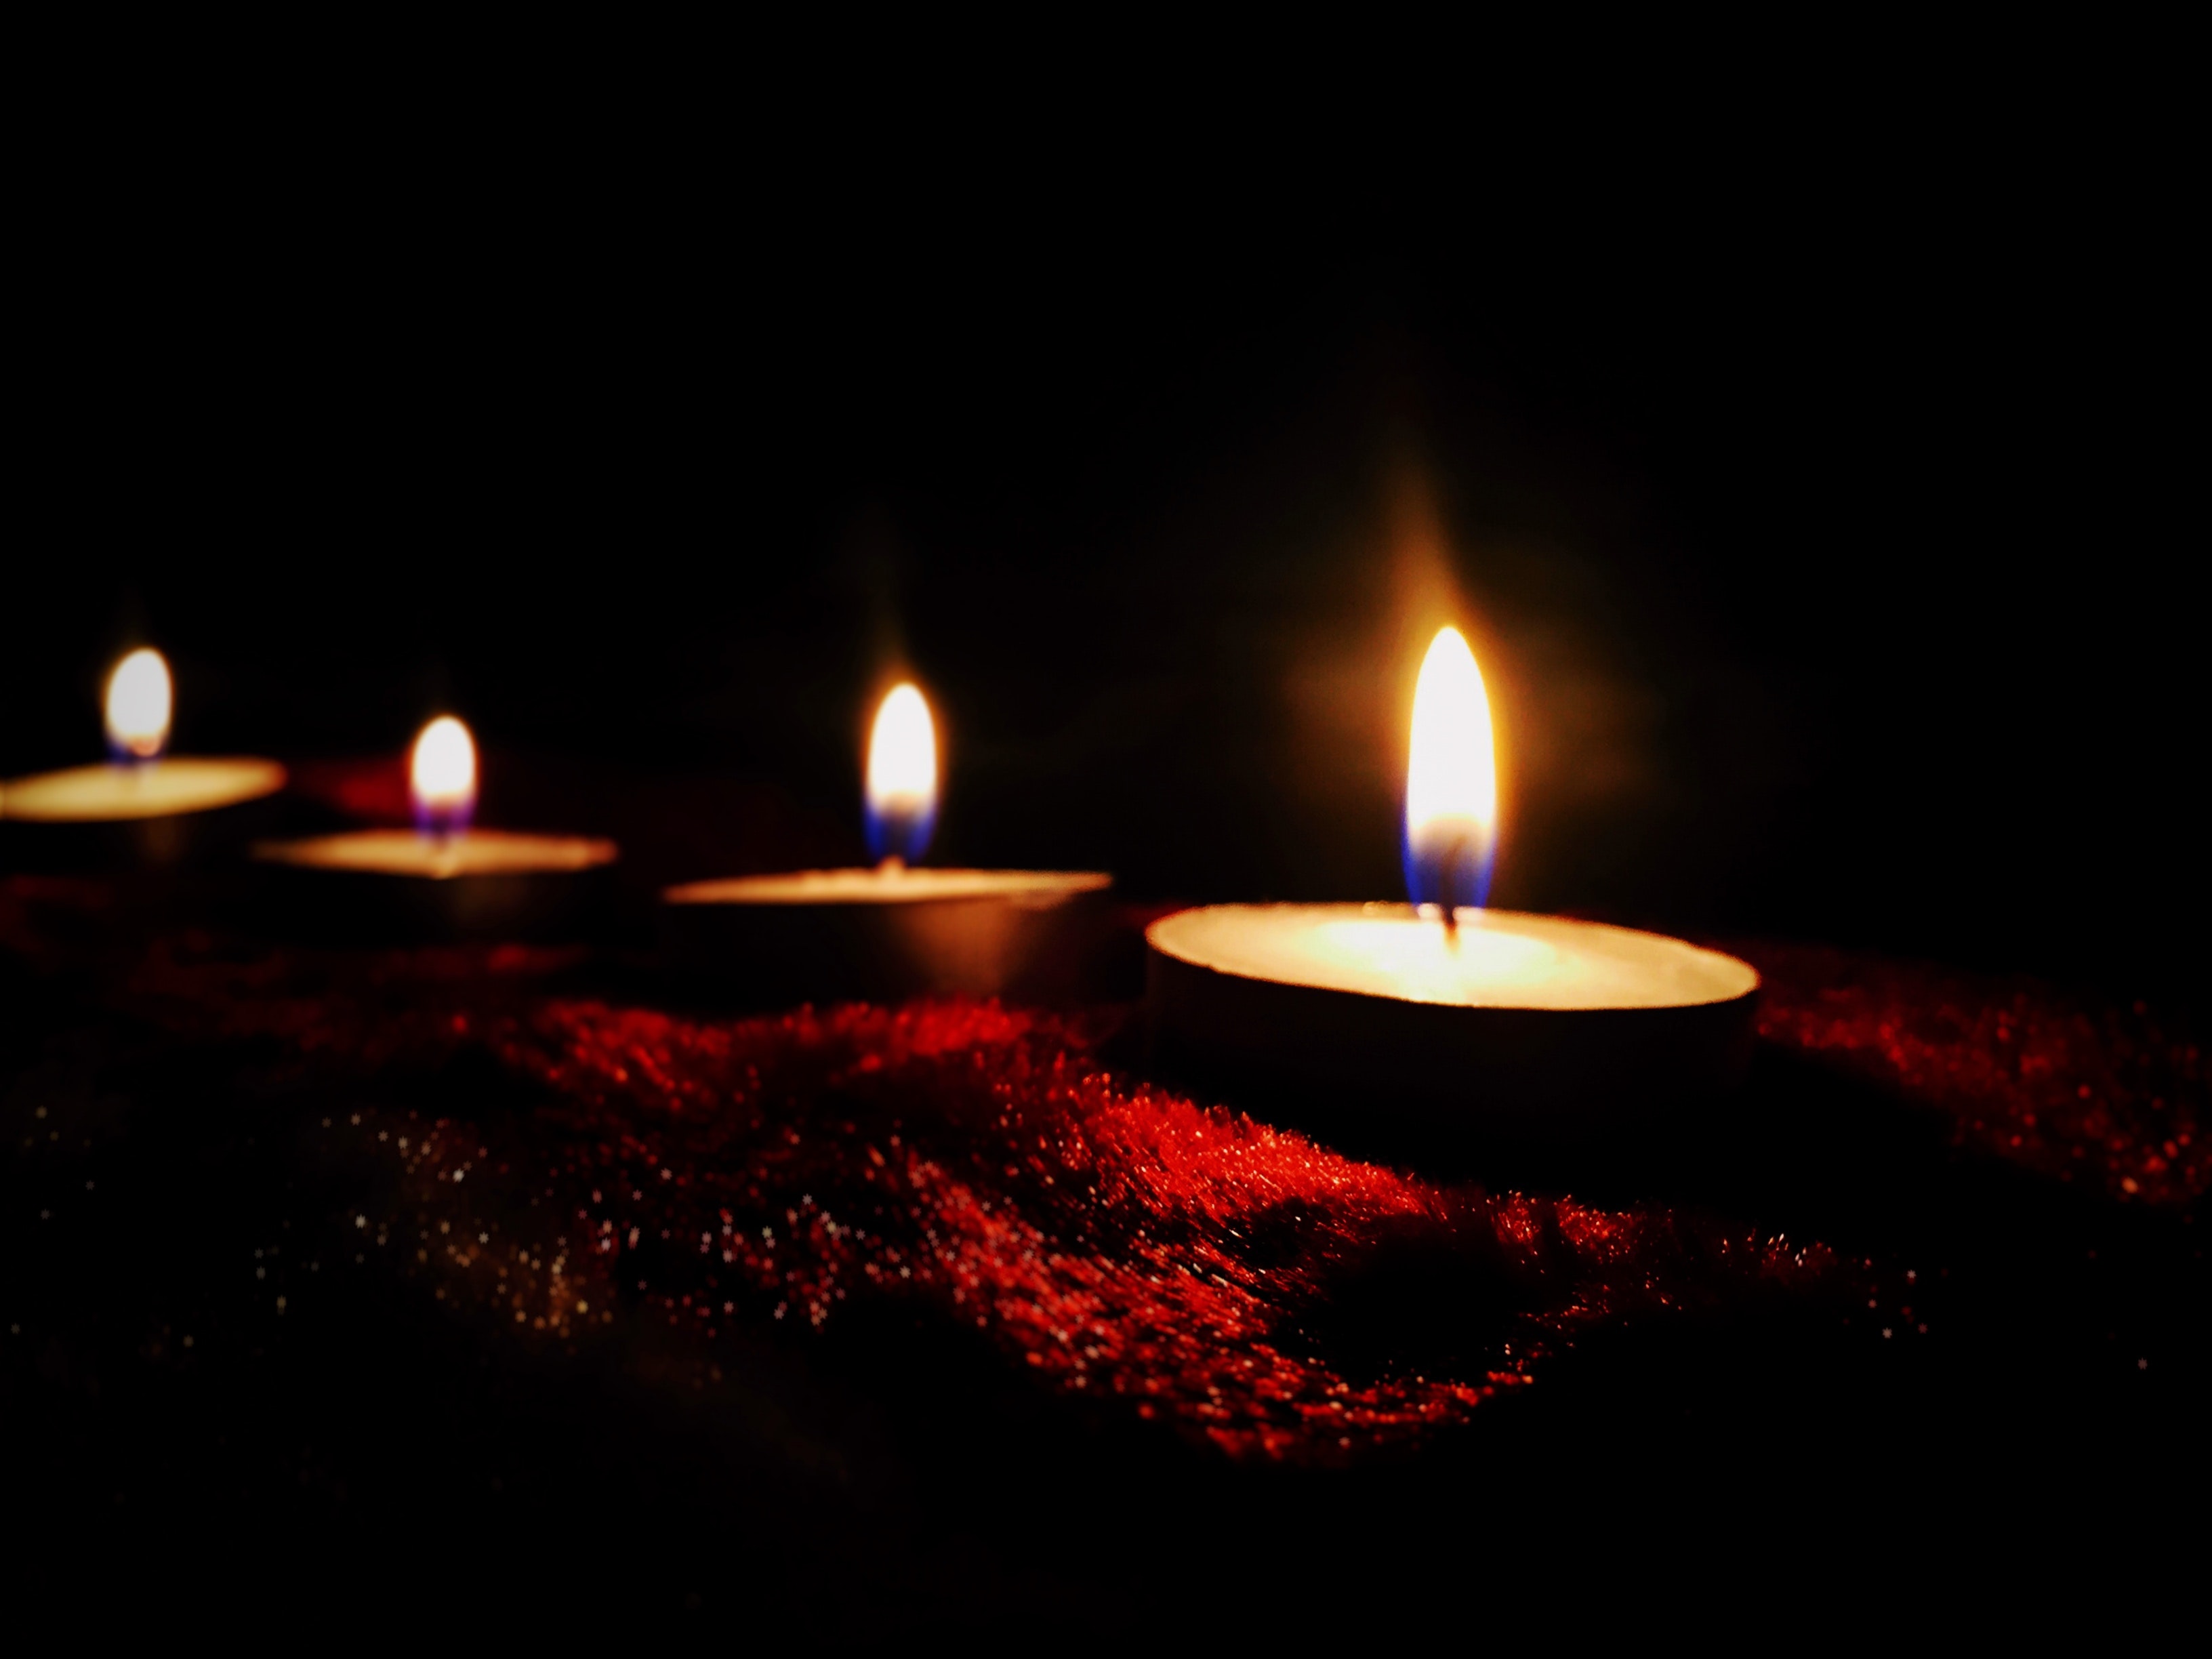
candle, lighting, darkness, light, flame, wax, still life photography, interior design, night, heat, still life, diwali, fire, oil lamp